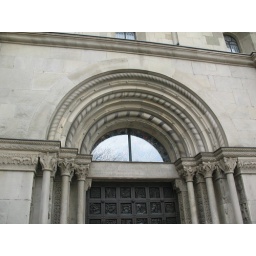
Grossmunster in Zurich- the window is agate rather than stained glass